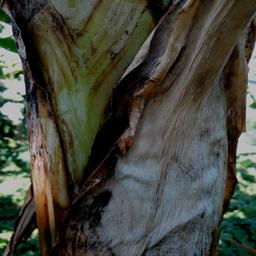
Label: BACTERIAL SOFT ROT